La Part-Dieu

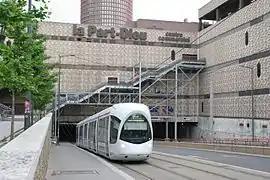
The shopping mall with the tram T1

La Part-Dieu hosts several private education schools, in particular the ISG and MBway Business Schools, as well as the IPSA (aeronautics and aerospace) and Sup'Biotech (biotechnologies) Engineering colleges.